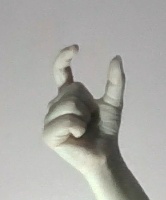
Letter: nun